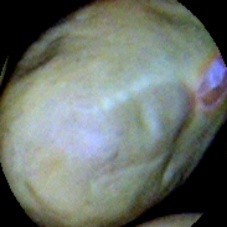
Label: Immature